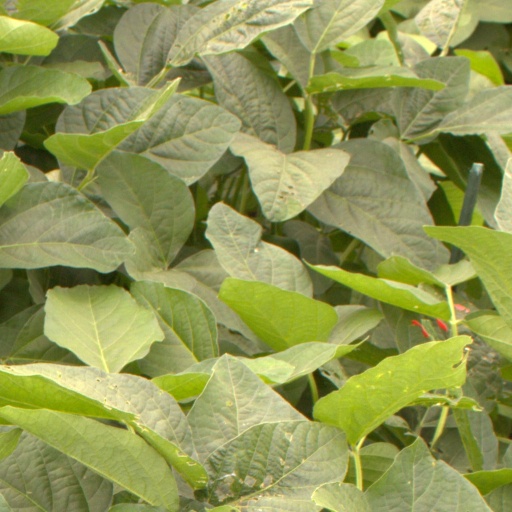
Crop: soybean